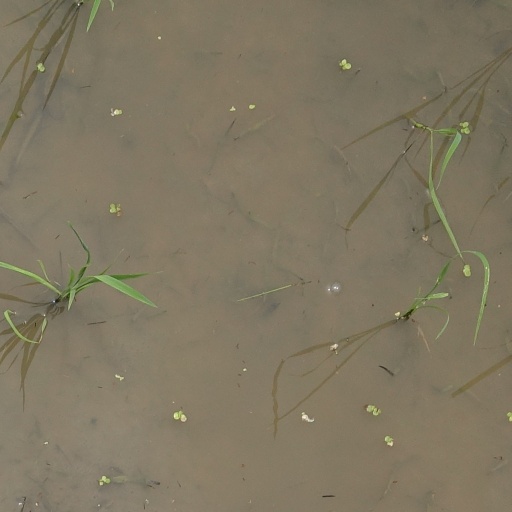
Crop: rice